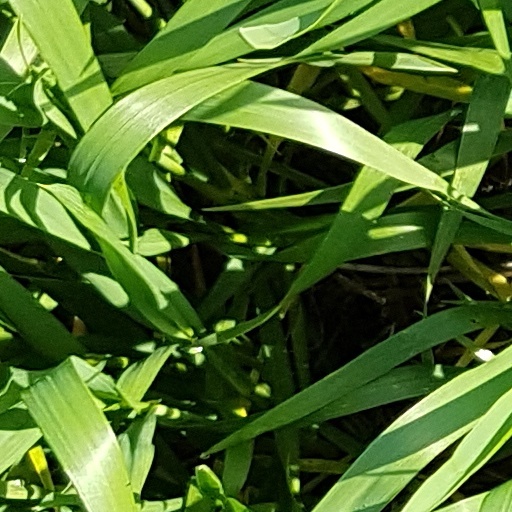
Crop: wheat